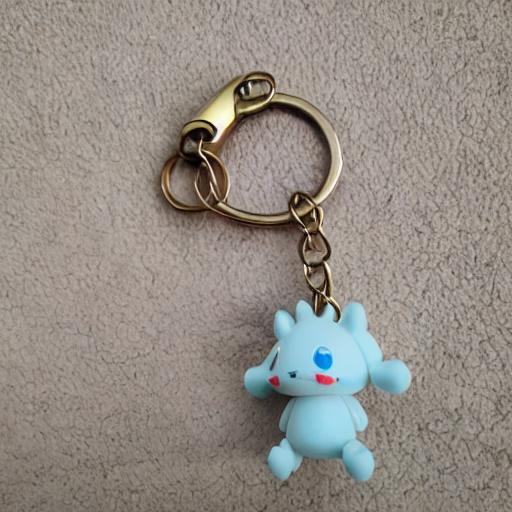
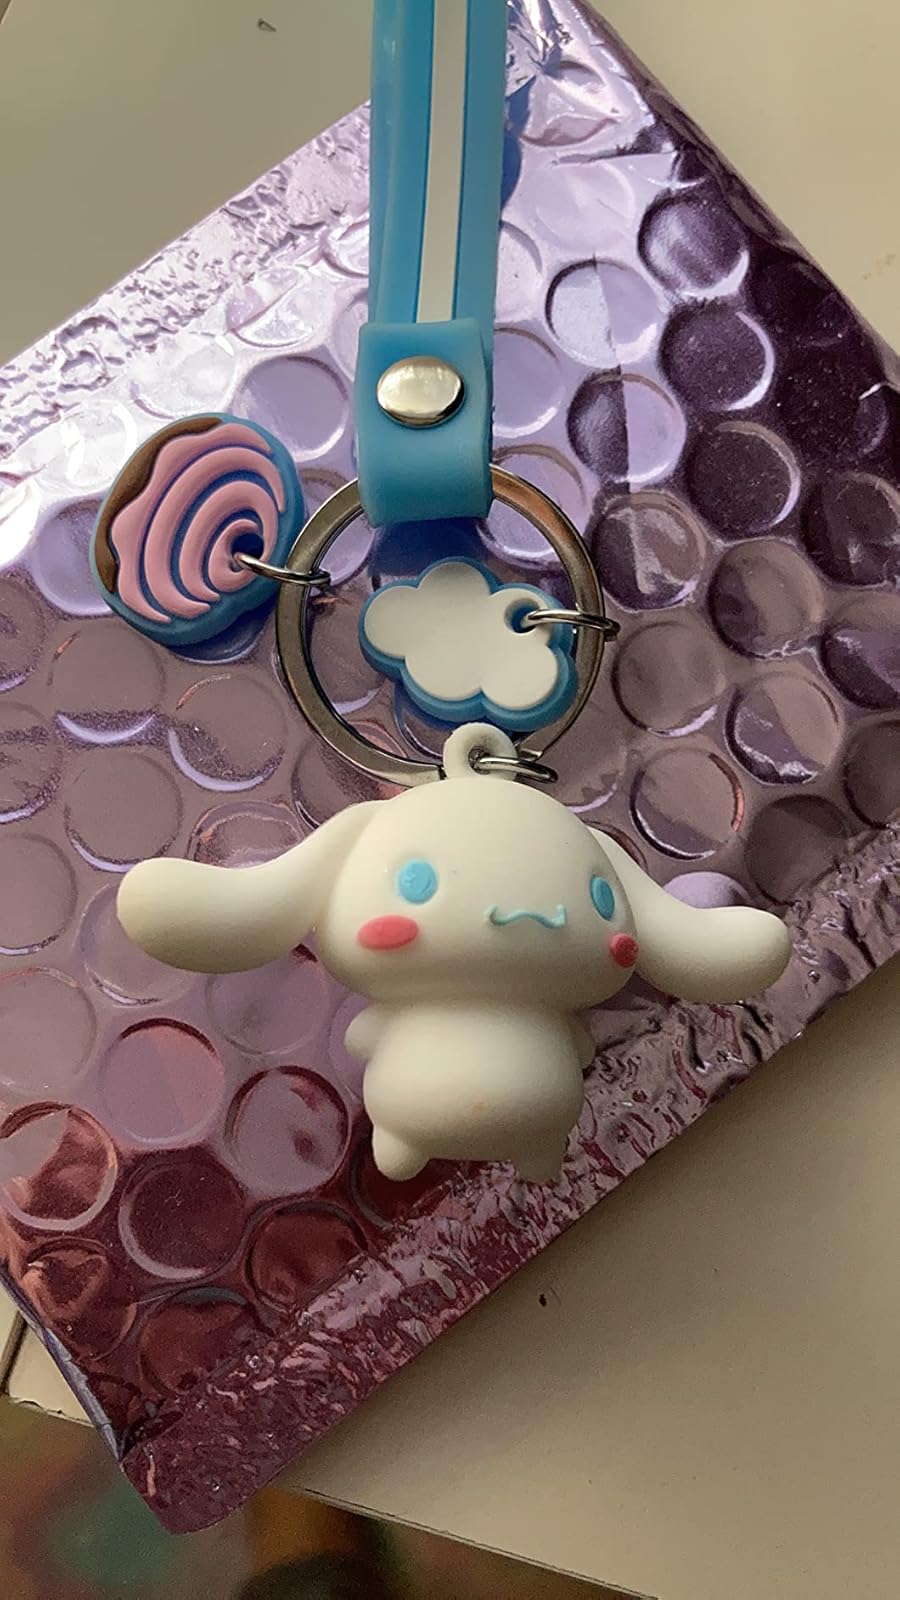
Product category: accessories_keychain
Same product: no